Alloway, New York

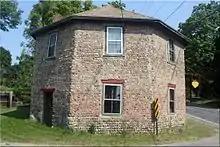
A photo of the historic octagonal cobblestone blacksmith shop in the hamlet of Alloway, New York.

Alloway is a hamlet in the Town of Lyons, Wayne County, New York, United States near the Ontario County line. It is located three miles (5 km) south of the hamlet of Lyons, at an elevation of 433 feet (132 m). The primary cross roads where the hamlet is located are N.Y. Route 14, Alloway Road (CR 339) and Sohn Alloway Road.